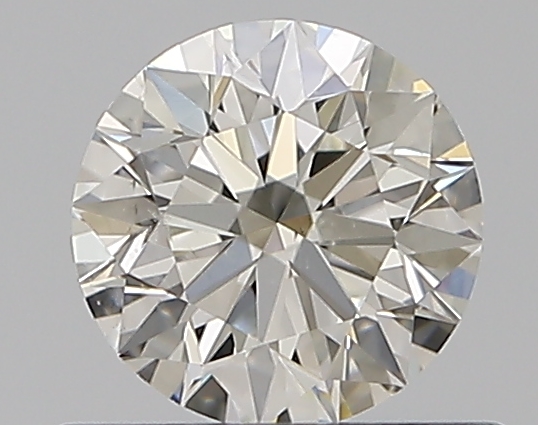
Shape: round
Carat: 0.5
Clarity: SI1
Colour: I
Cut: EX
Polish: VG
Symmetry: EX
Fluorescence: N
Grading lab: GIA
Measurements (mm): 5.04 x 5.07 x 3.17